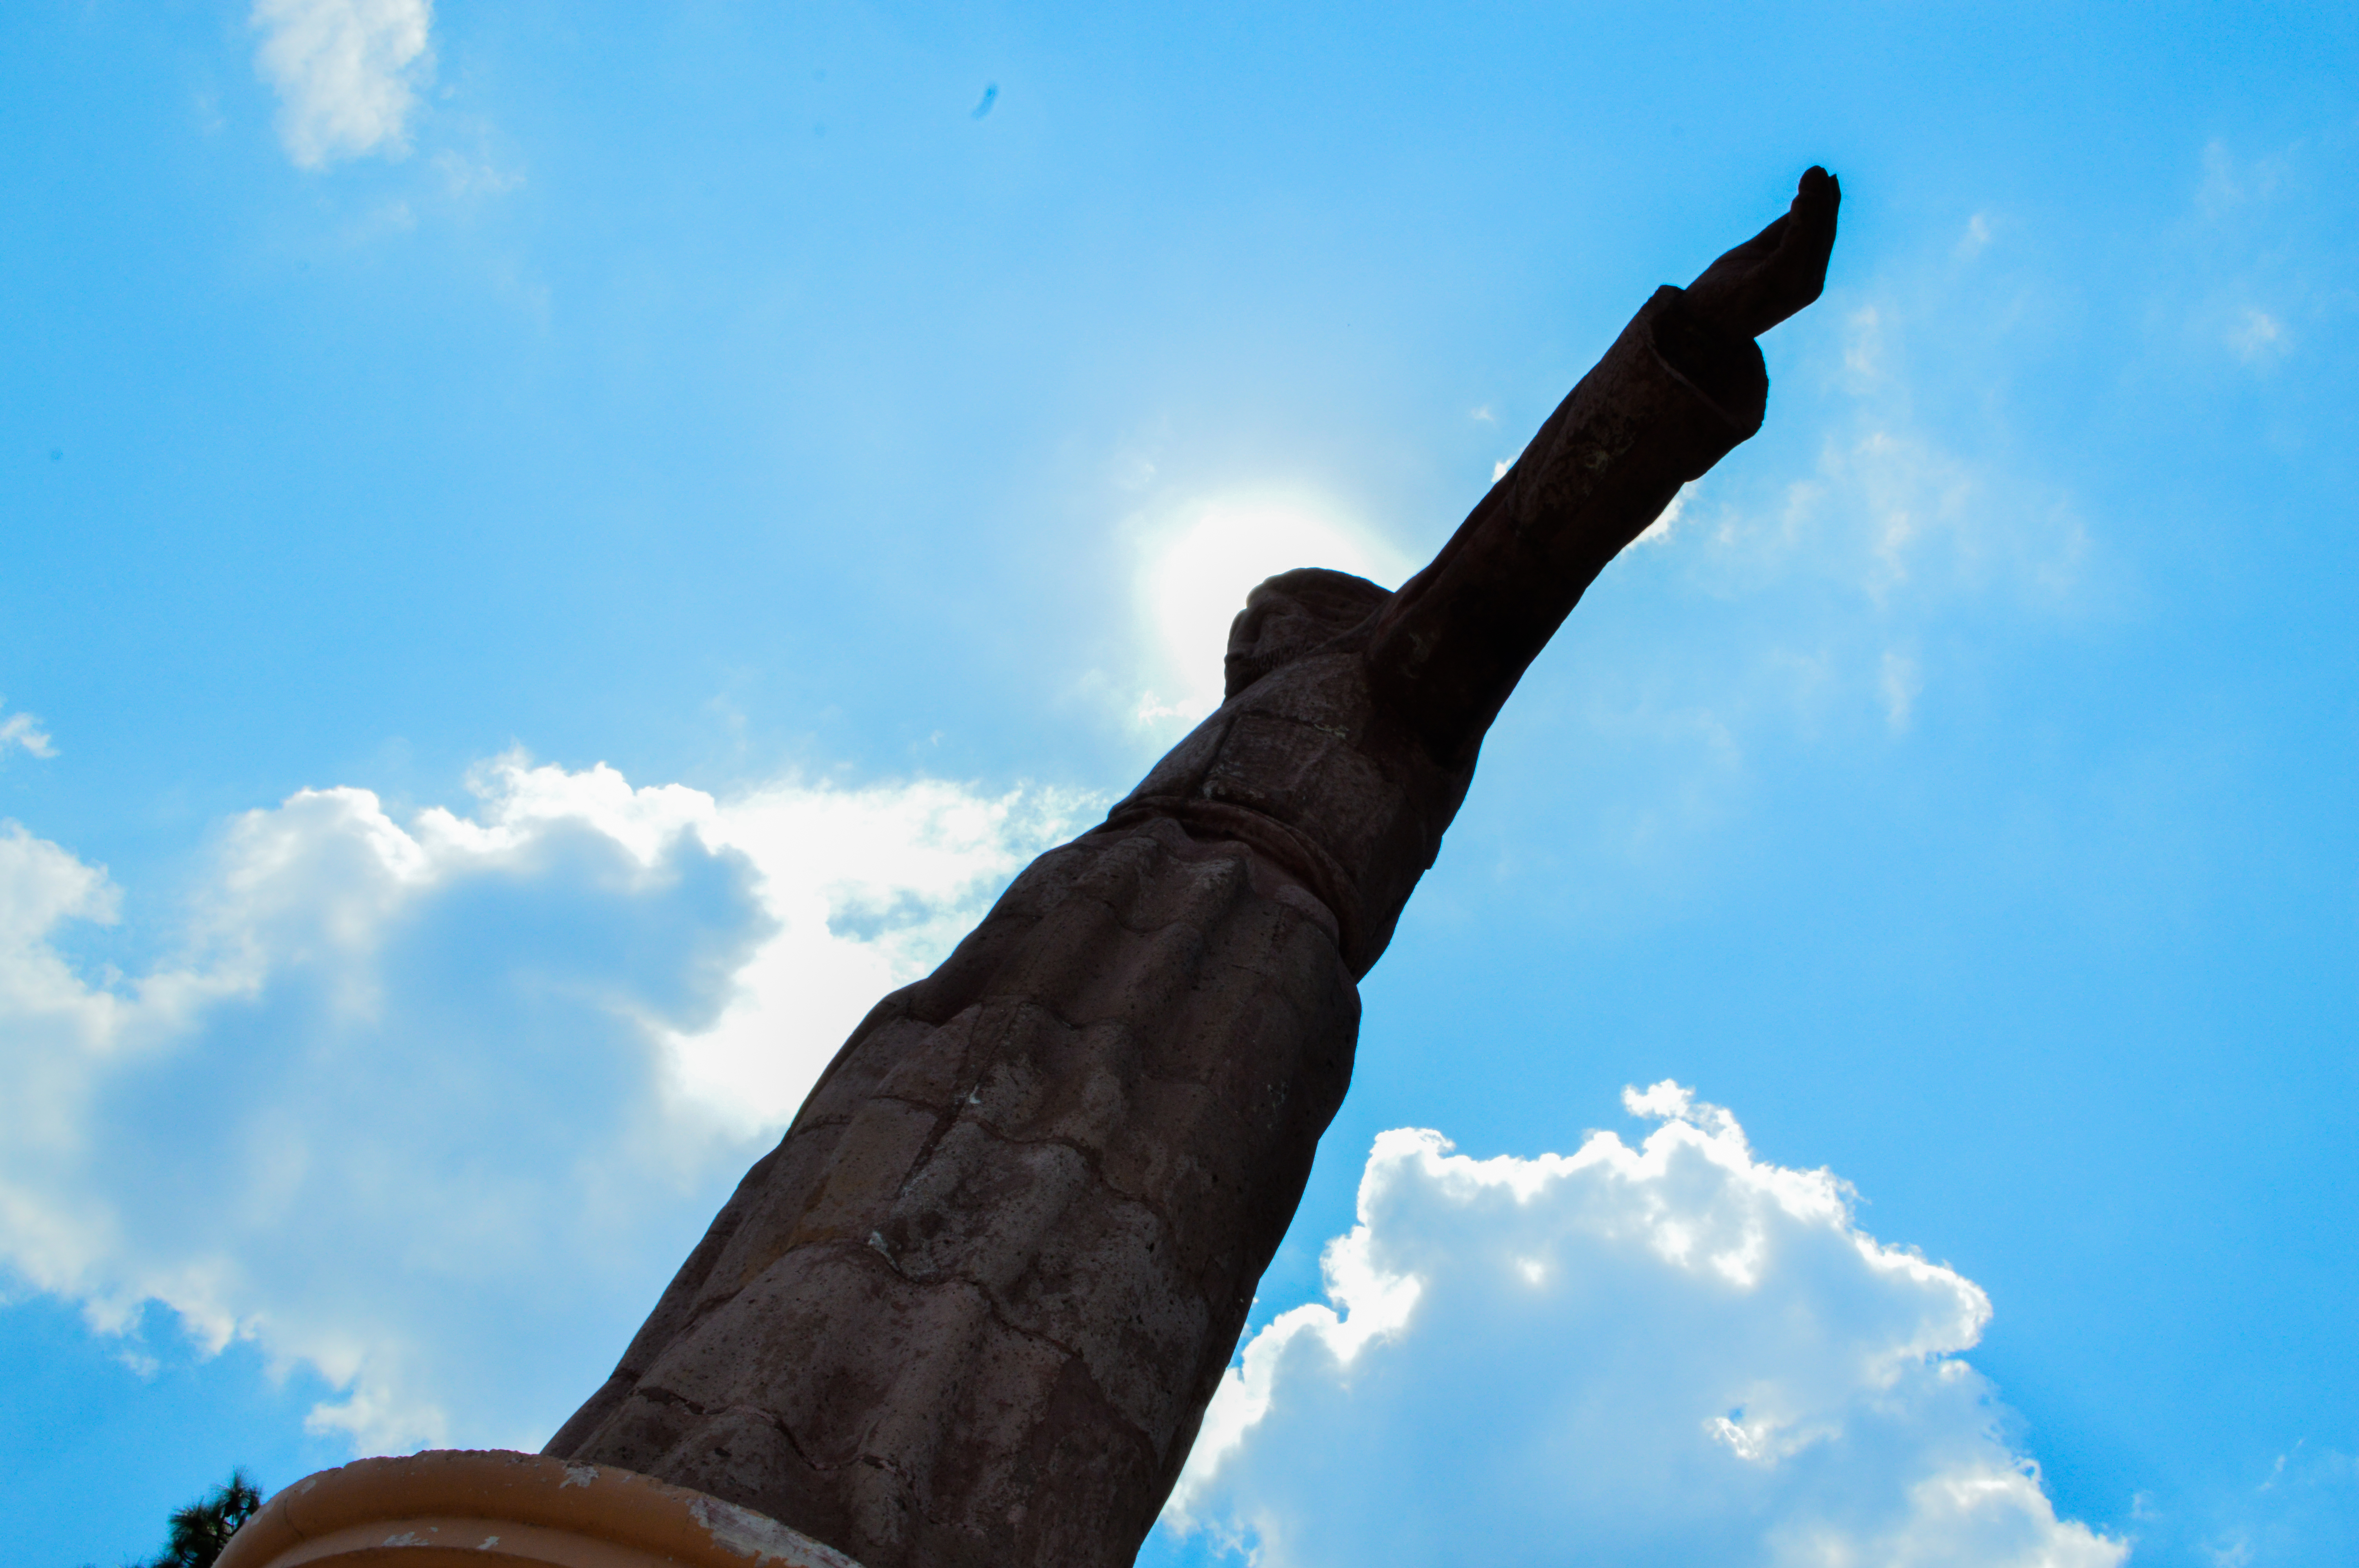
statue, religion, sky, blue, clouds, sun, sunlight, nature, climate, cloudy, tourist, symbol, religious, sculpture, monument, travel, cloud, hand, tree, rock, meteorological phenomenon, cumulus, art